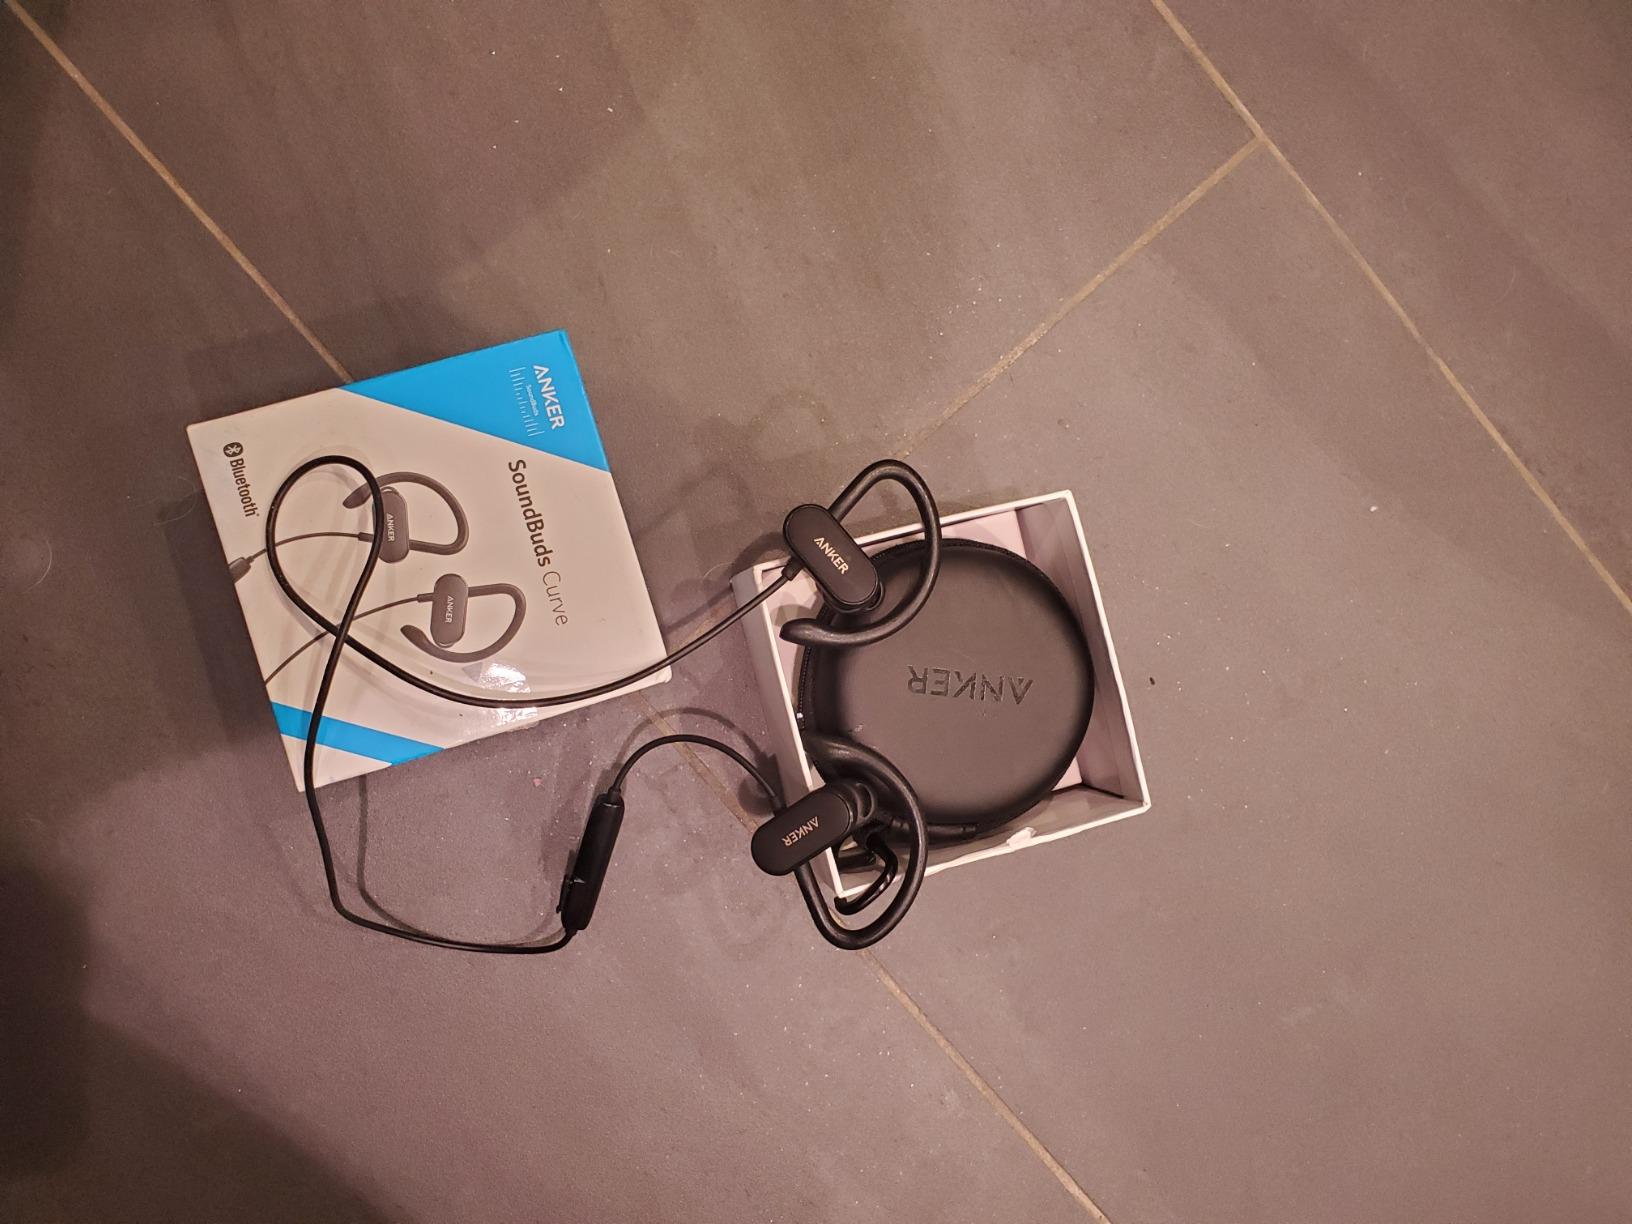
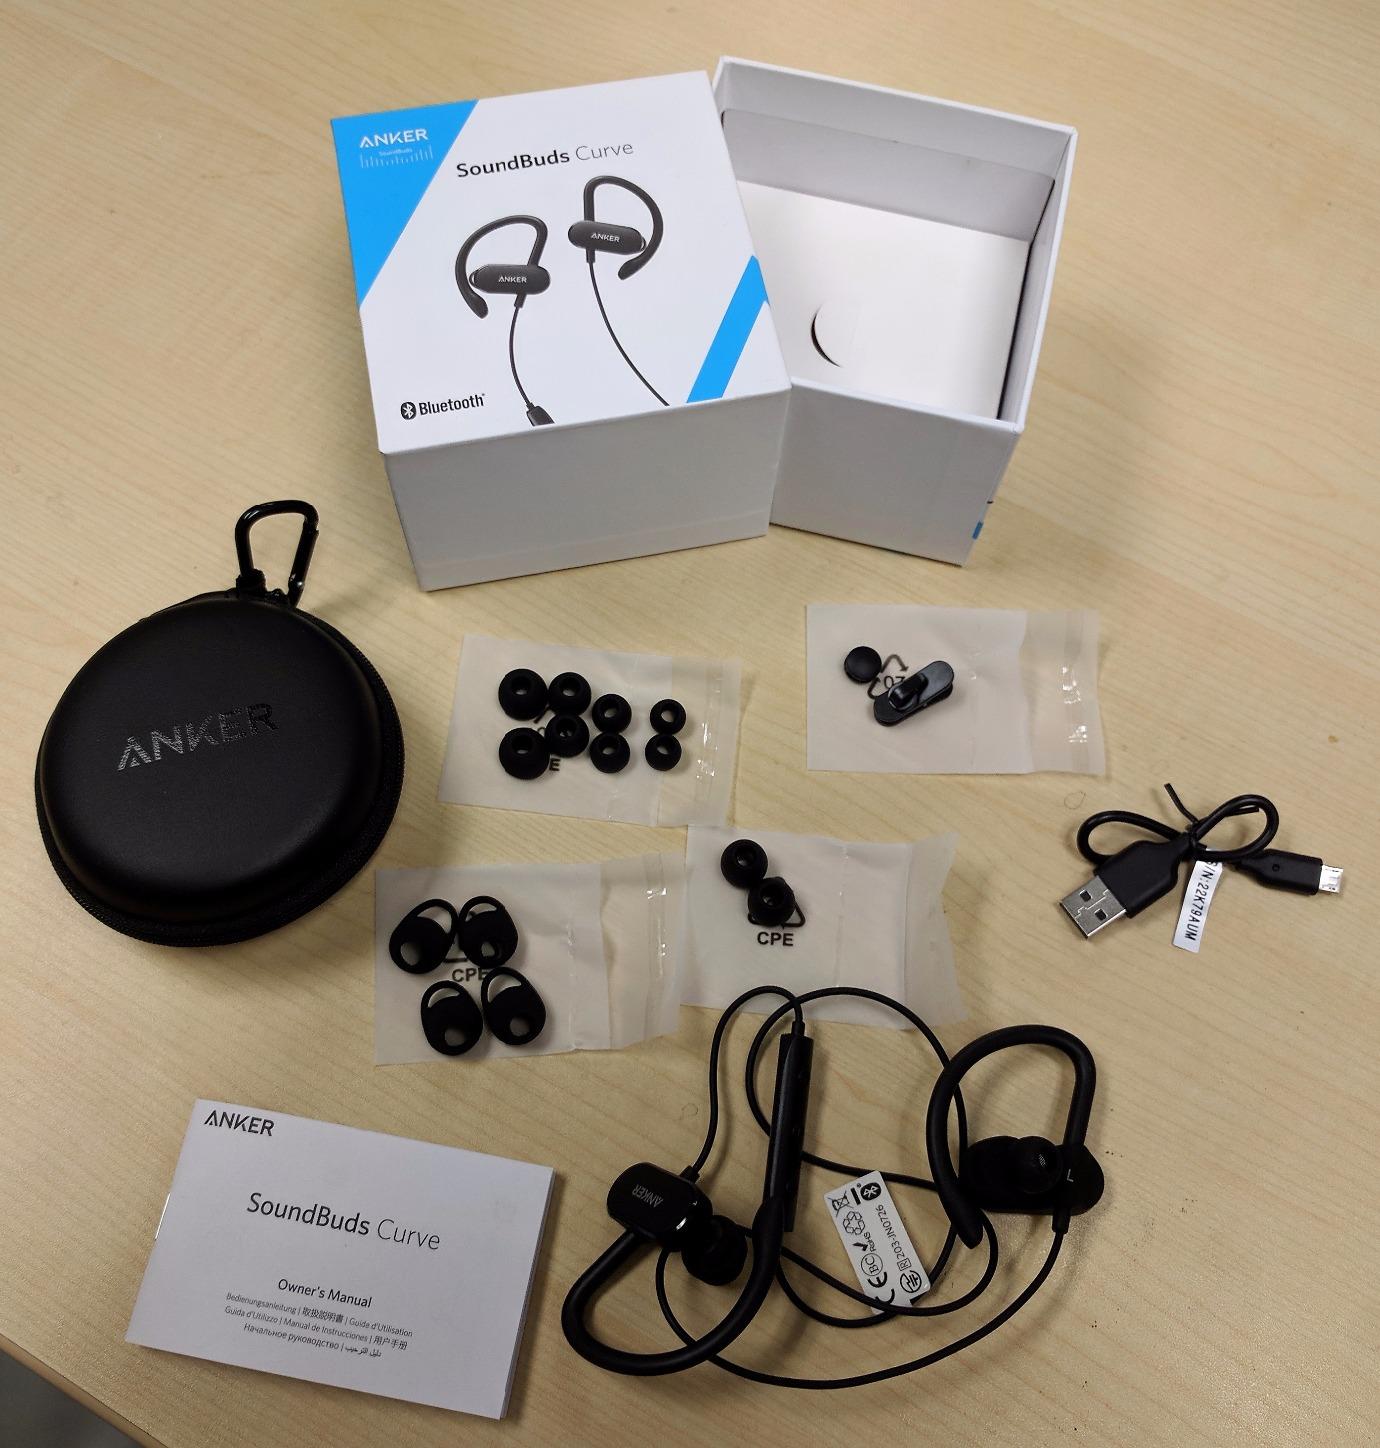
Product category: headphones
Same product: yes